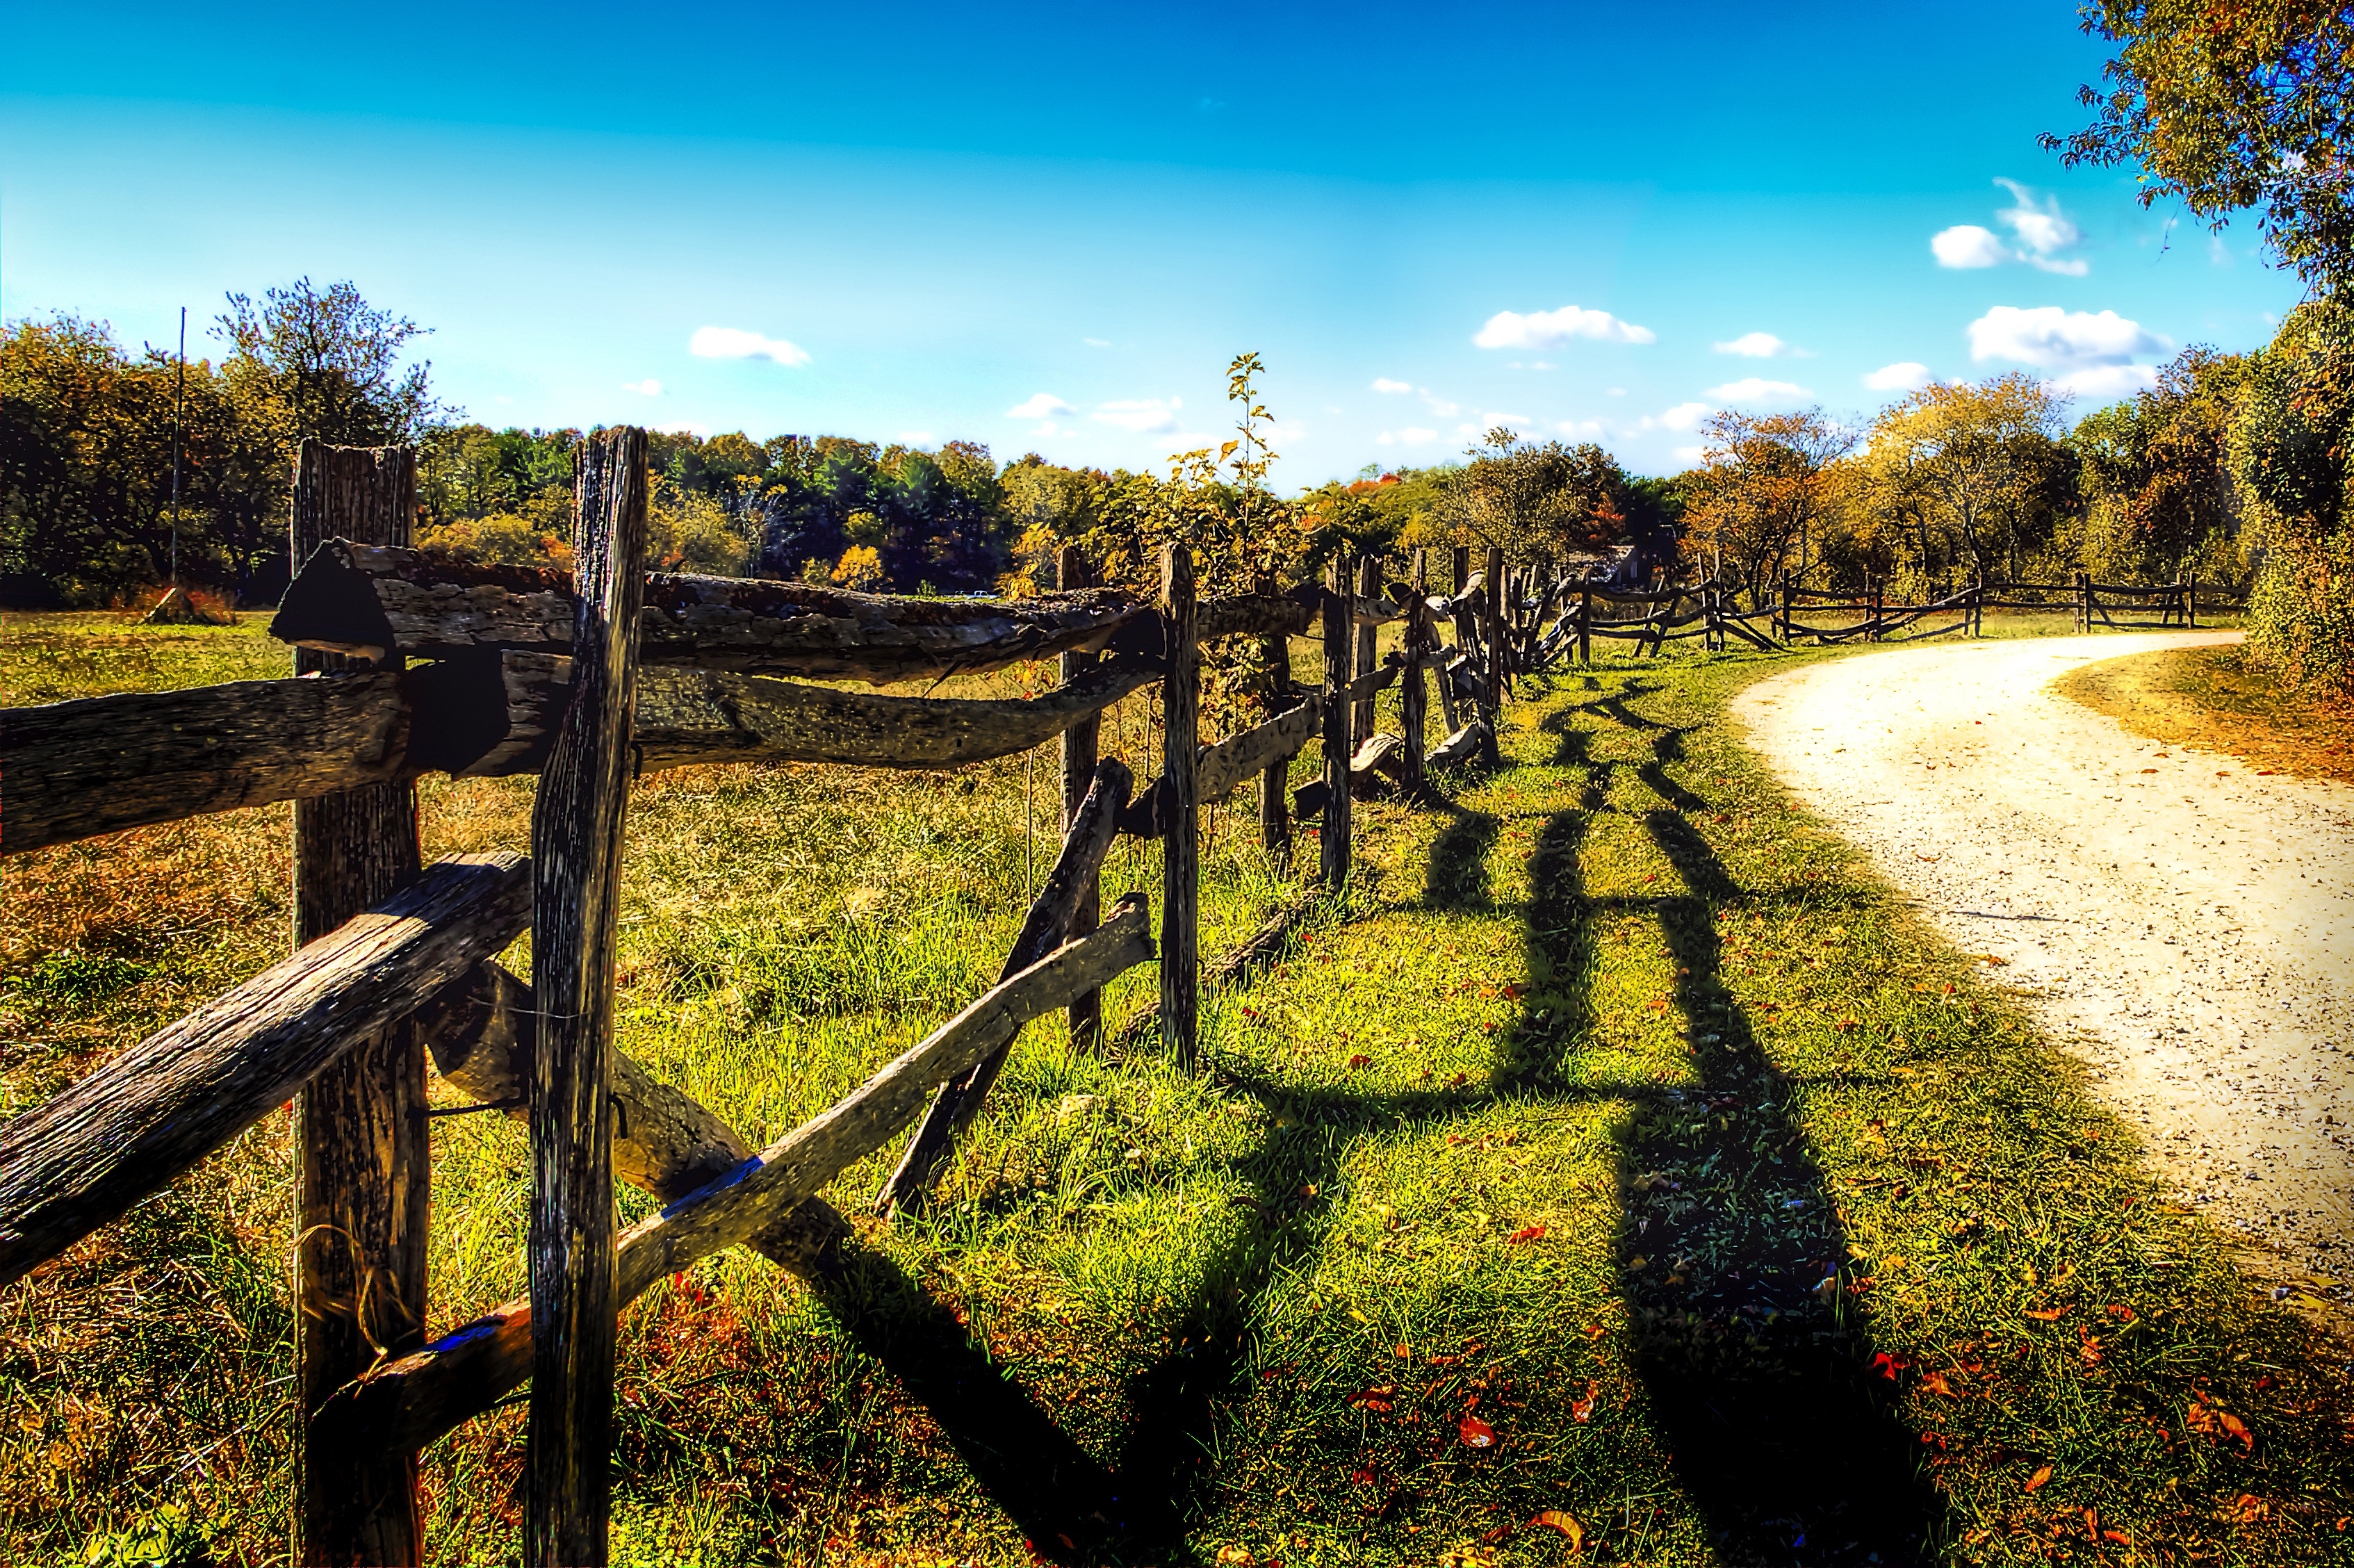
landscape, tree, nature, forest, grass, plant, sunset, vineyard, road, field, countryside, sunlight, morning, leaf, hill, flower, country, summer, evening, rural, green, reflection, autumn, scenery, agriculture, season, outdoors, country lane, habitat, rural area, natural environment, woody plant